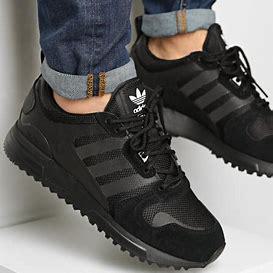
Brand: Adidas
Model: ZX 700 HD